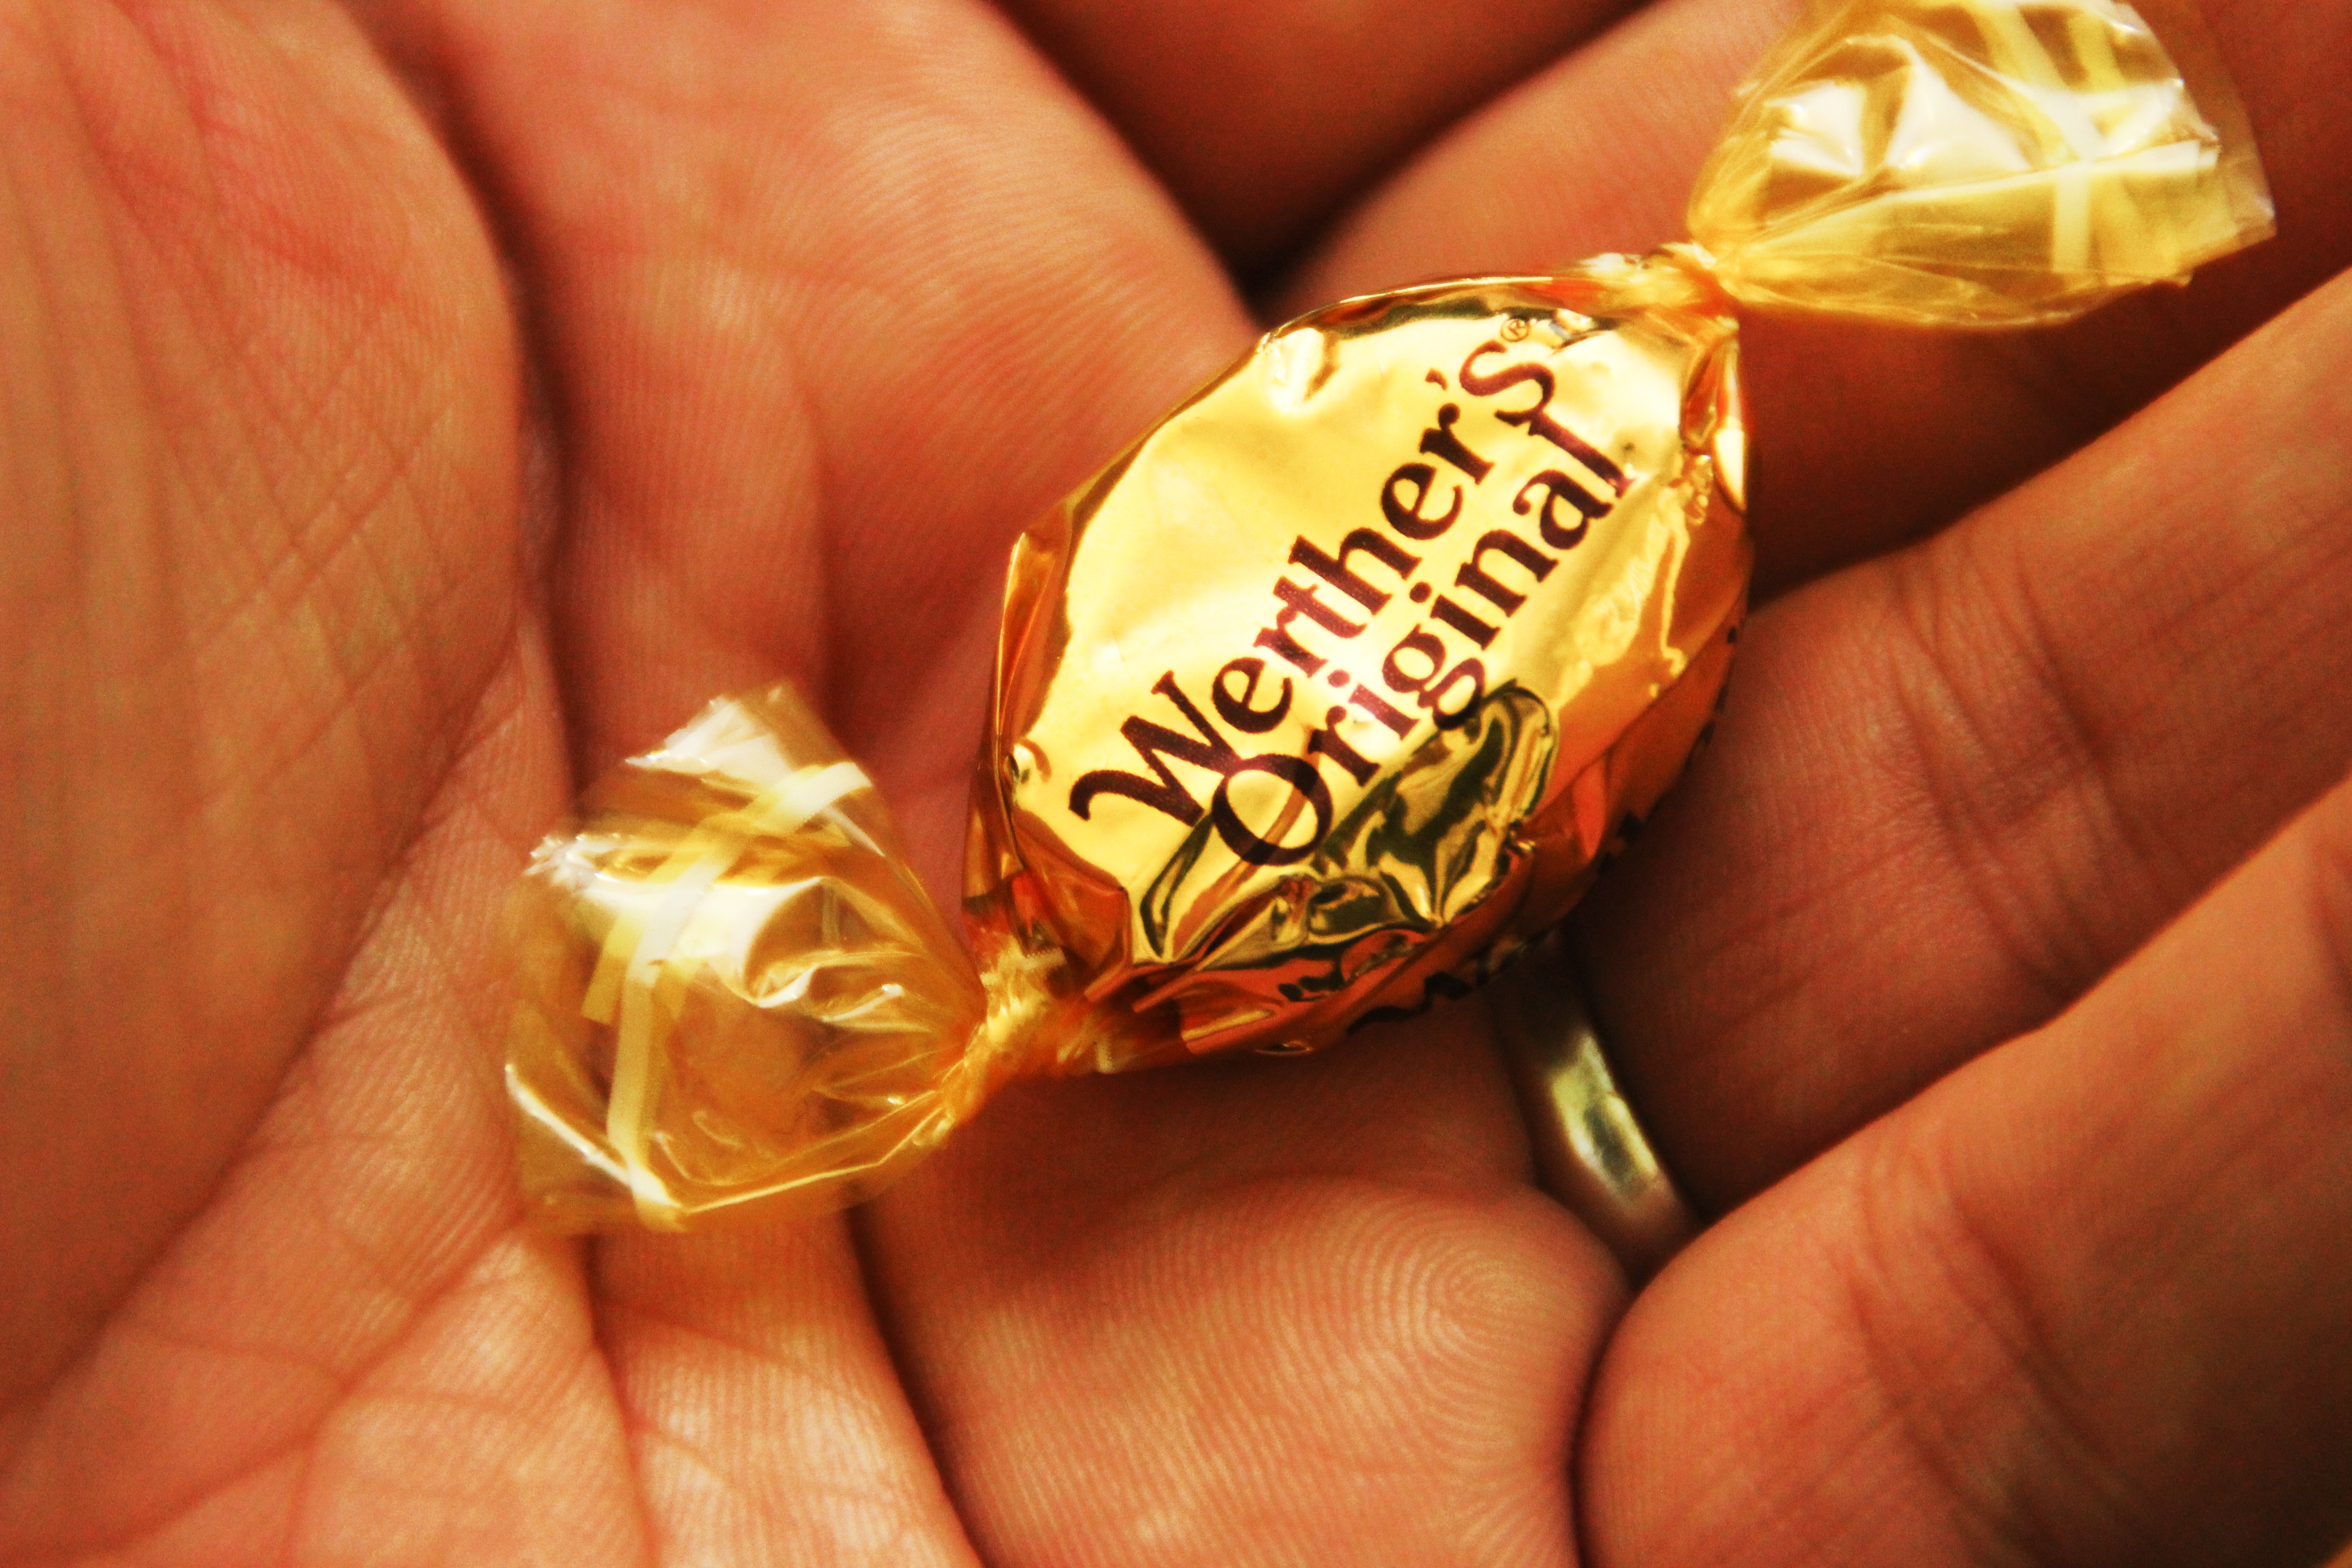
hand, finger, food, produce, colorful, yellow, nail, eat, calories, jewellery, power, festival, sugar, sweets, candy, image, sweetness, confectionery, delight, macro photography, flavor, candies, gluttony, free image, gourmand